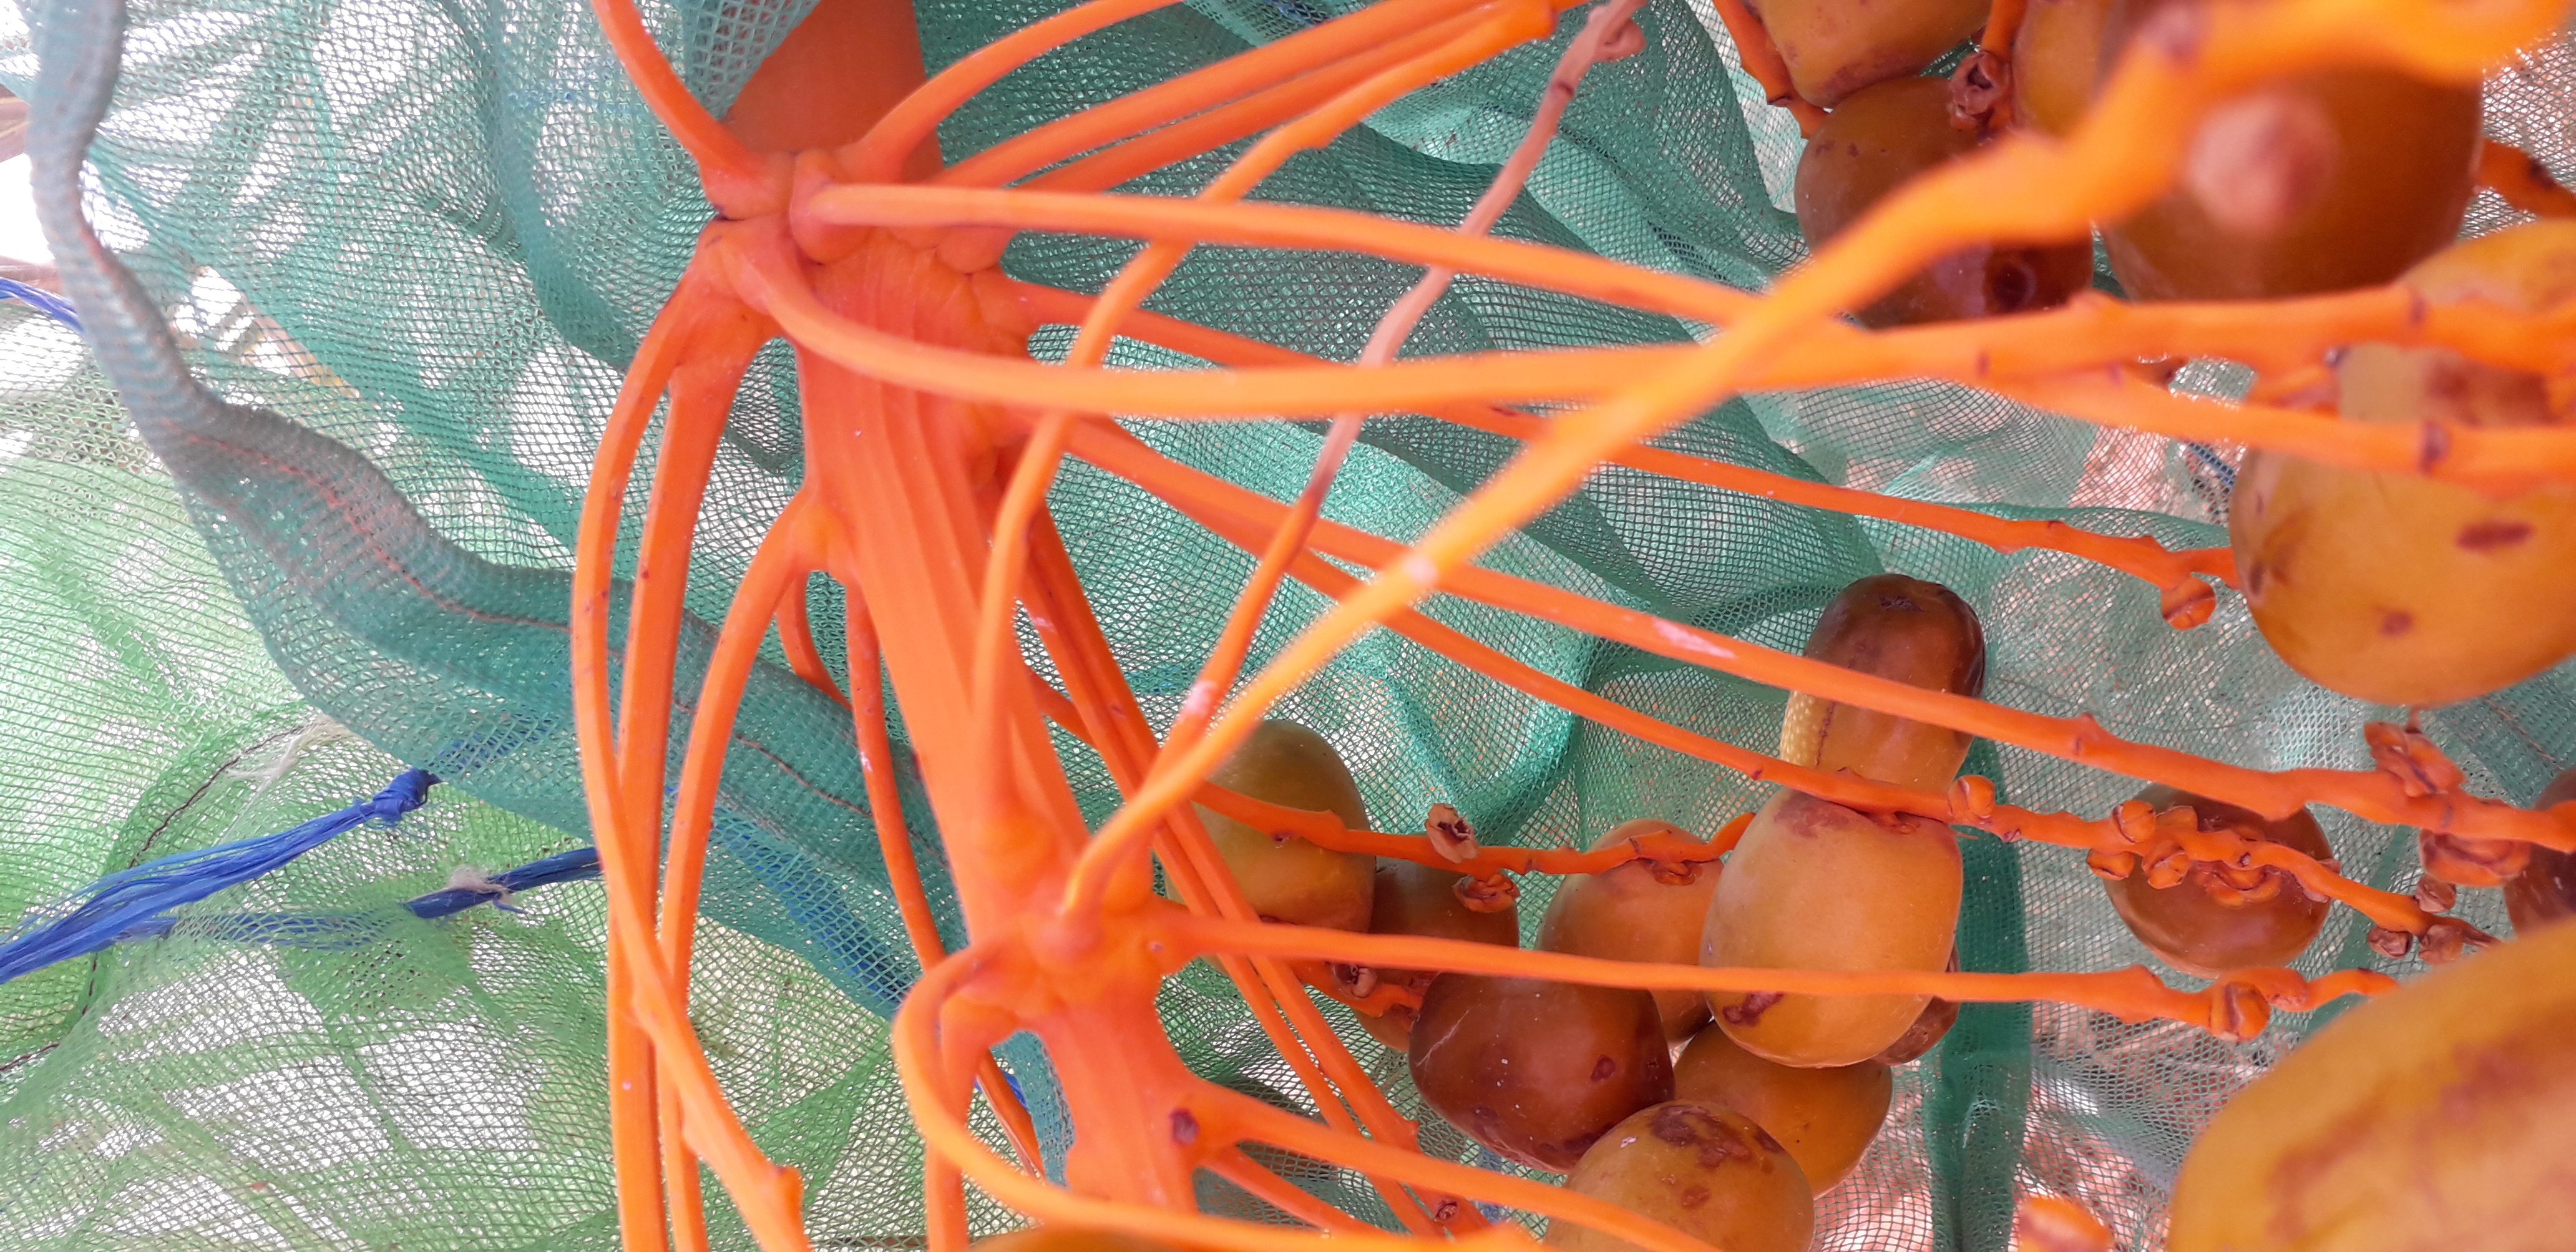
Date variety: Boufagous